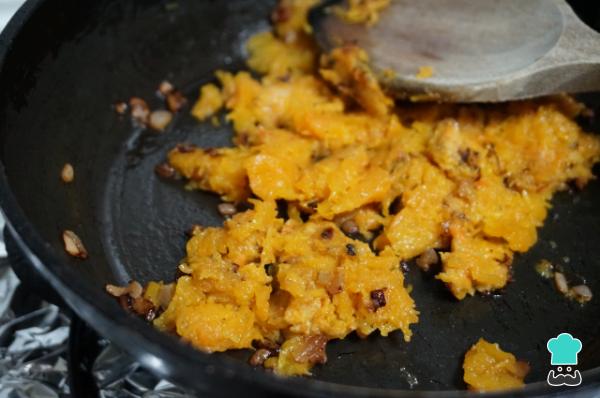
Pica la cebolla muy pequeñita y coloca una sartén amplia en el fuego, añade un chorro de aceite de oliva y pocha la cebolla. Cuando ya esté bien pochada, añade la calabaza echa puré, mezcla bien y deja que adquiera el sabor de la cebolla. Añade un poco de sal y pimienta.